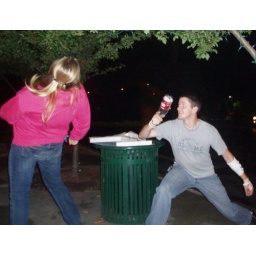
Hannah and I fencing with our plastic bottle swords.......i hit her in the butt just then.